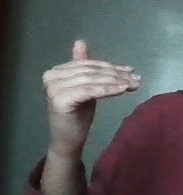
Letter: khaa